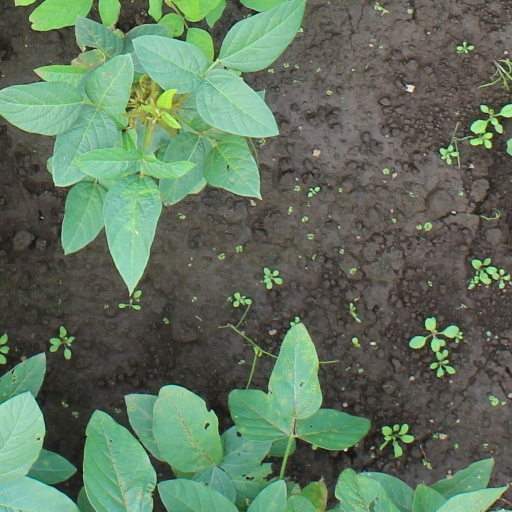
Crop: soybean